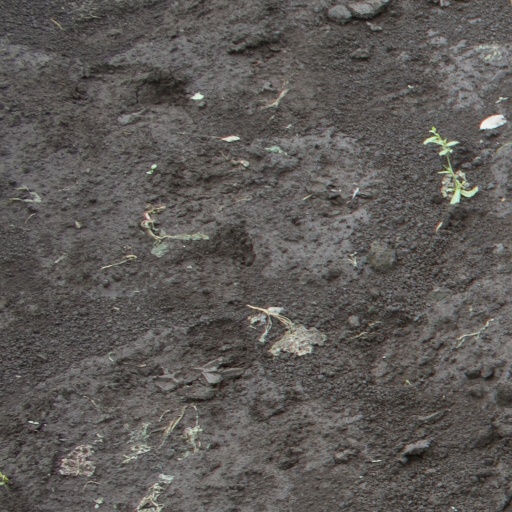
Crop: soybean